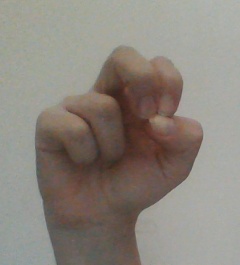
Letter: gaaf